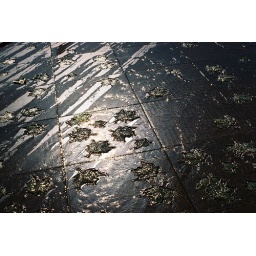
water monument in green park